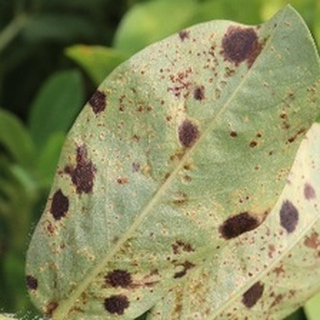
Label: groundnut_rust